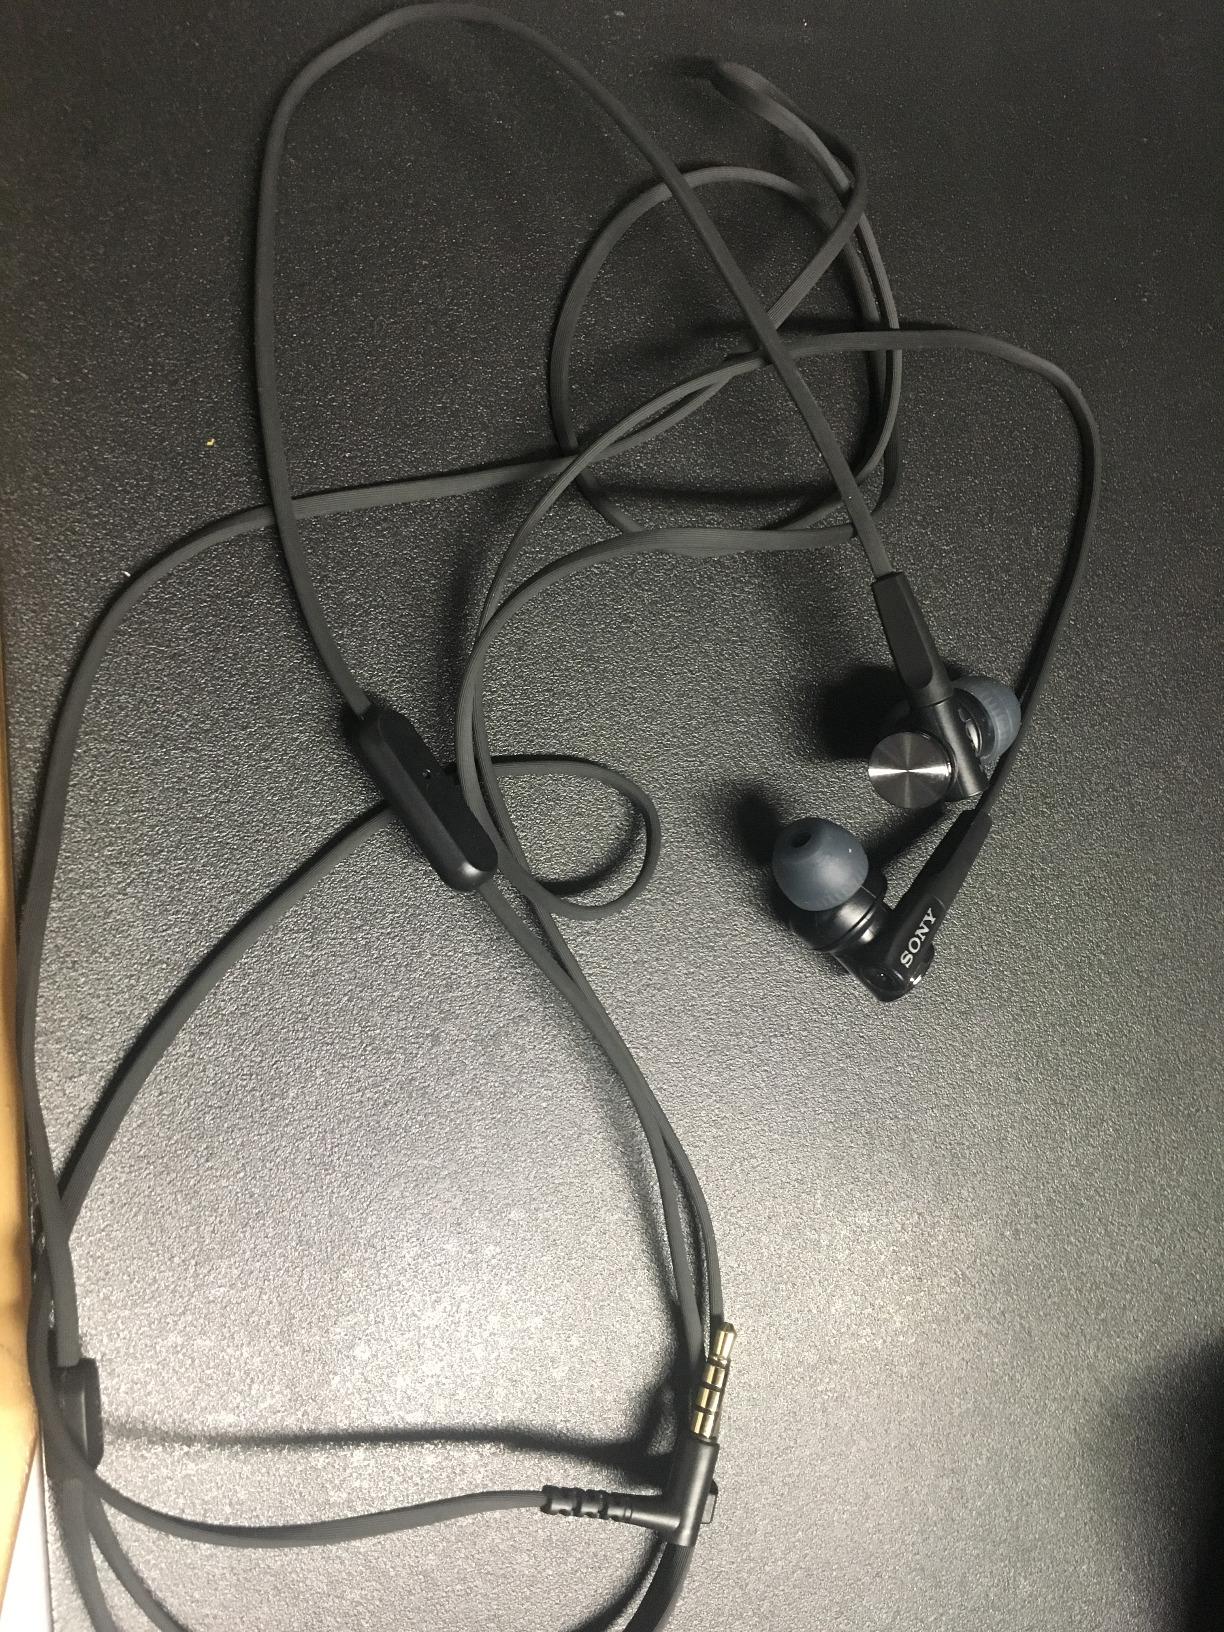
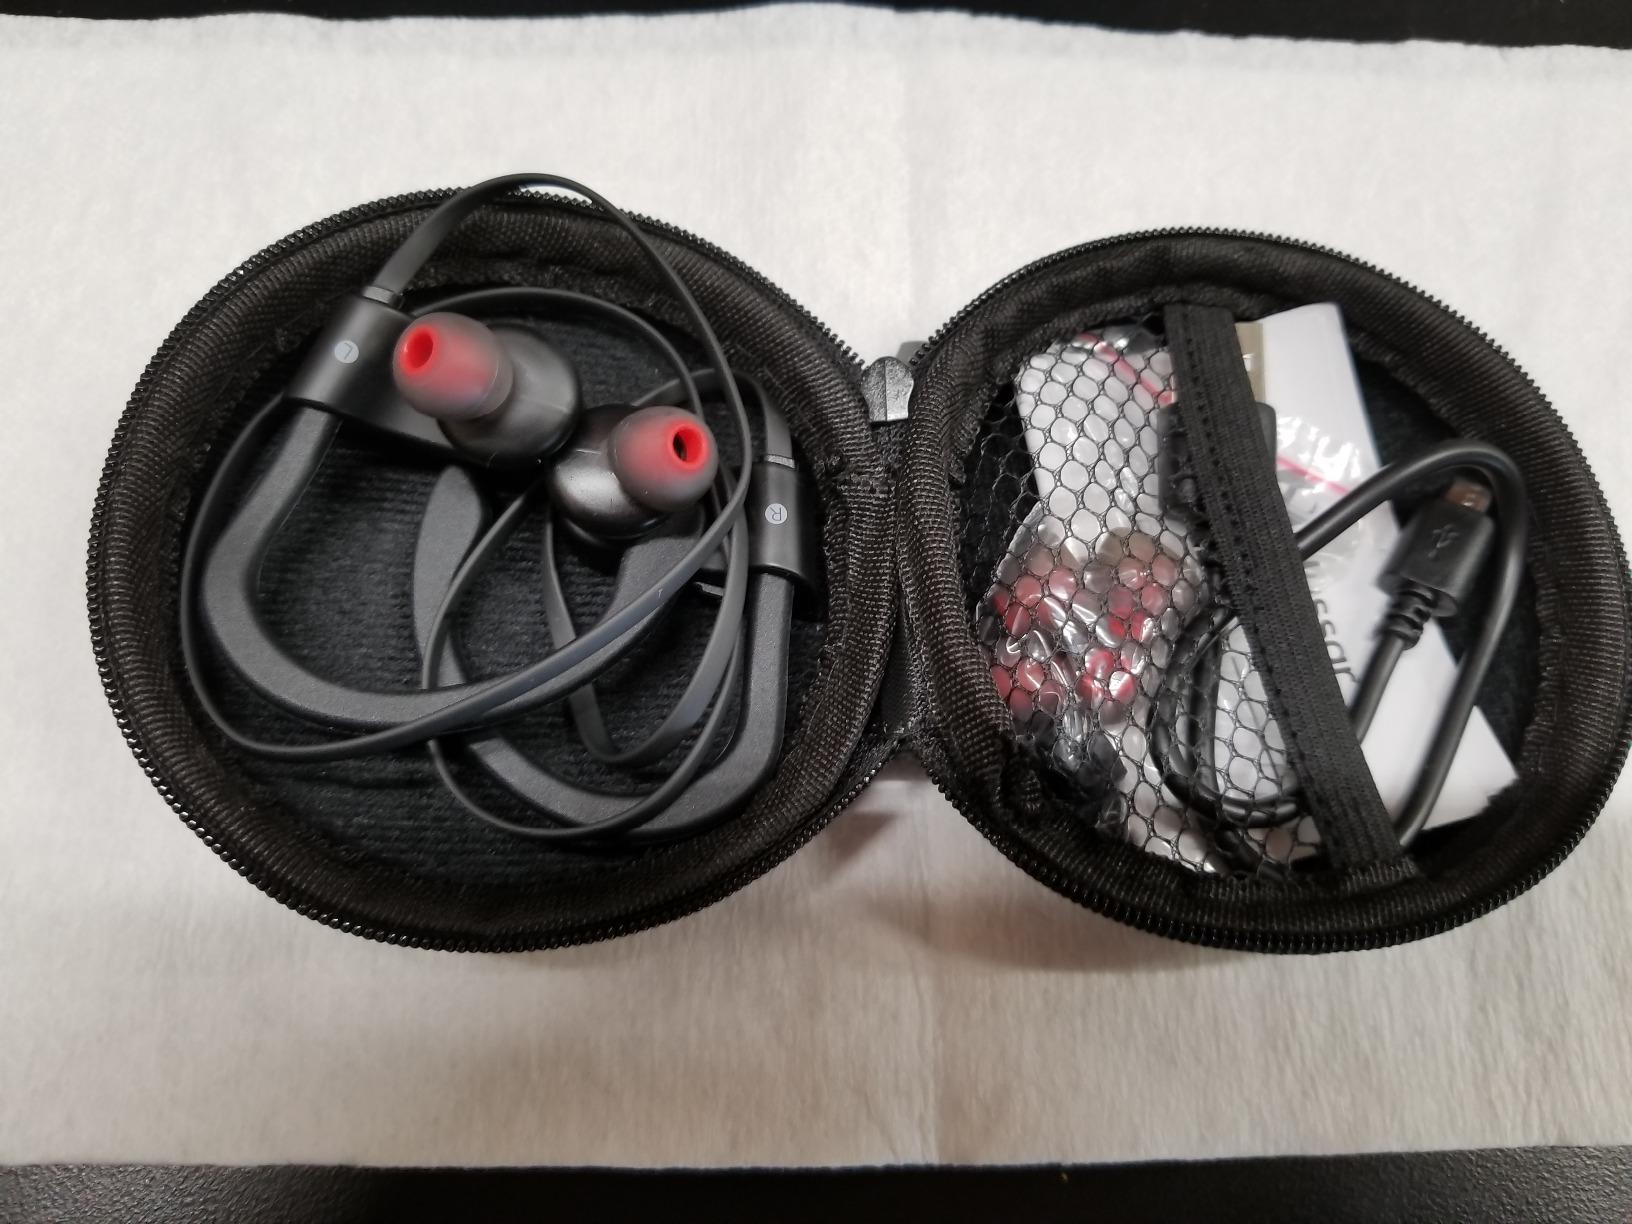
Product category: headphones
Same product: no